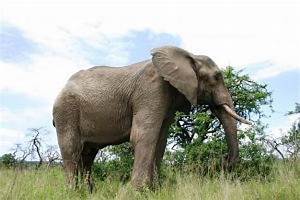
Label: elephant